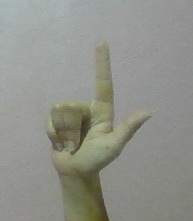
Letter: laam